Confucianism

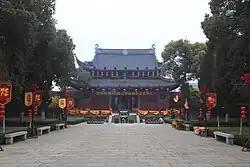
Temple of Confucius of Jiangyin, Wuxi, Jiangsu. This is a "wenmiao", a temple where Confucius is worshipped as "Wendi", "God of Culture".

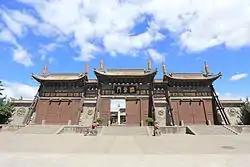
Gates of the "wenmiao" of Datong, Shanxi

Confucianism, also known as Ruism or Ru classicism, is a system of thought and behavior originating in ancient China, and is variously described as a tradition, philosophy, religion, theory of government, or way of life. Founded by Confucius in the Hundred Schools of Thought era (c. 500 BCE), Confucianism integrates philosophy, ethics, and social governance, with a core focus on virtue, social harmony, and familial responsibility.